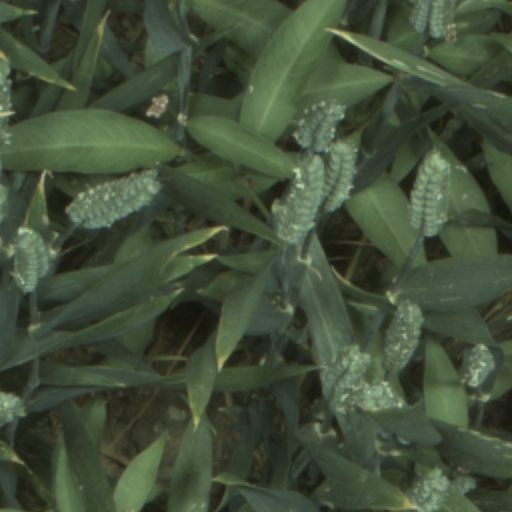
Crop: wheat